Petit Rocher station

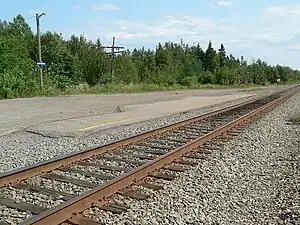
Station platform after original station was demolished, 2006

Located 1 kilometre west of the village, the original station was demolished in the early 1990s due to its poor condition and lack of maintenance, leaving the stop with only a small platform. A new station was announced in 2008 and constructed in 2010. It cost $160,000. The retro design is inspired by the station master's residence which used to occupy the site.